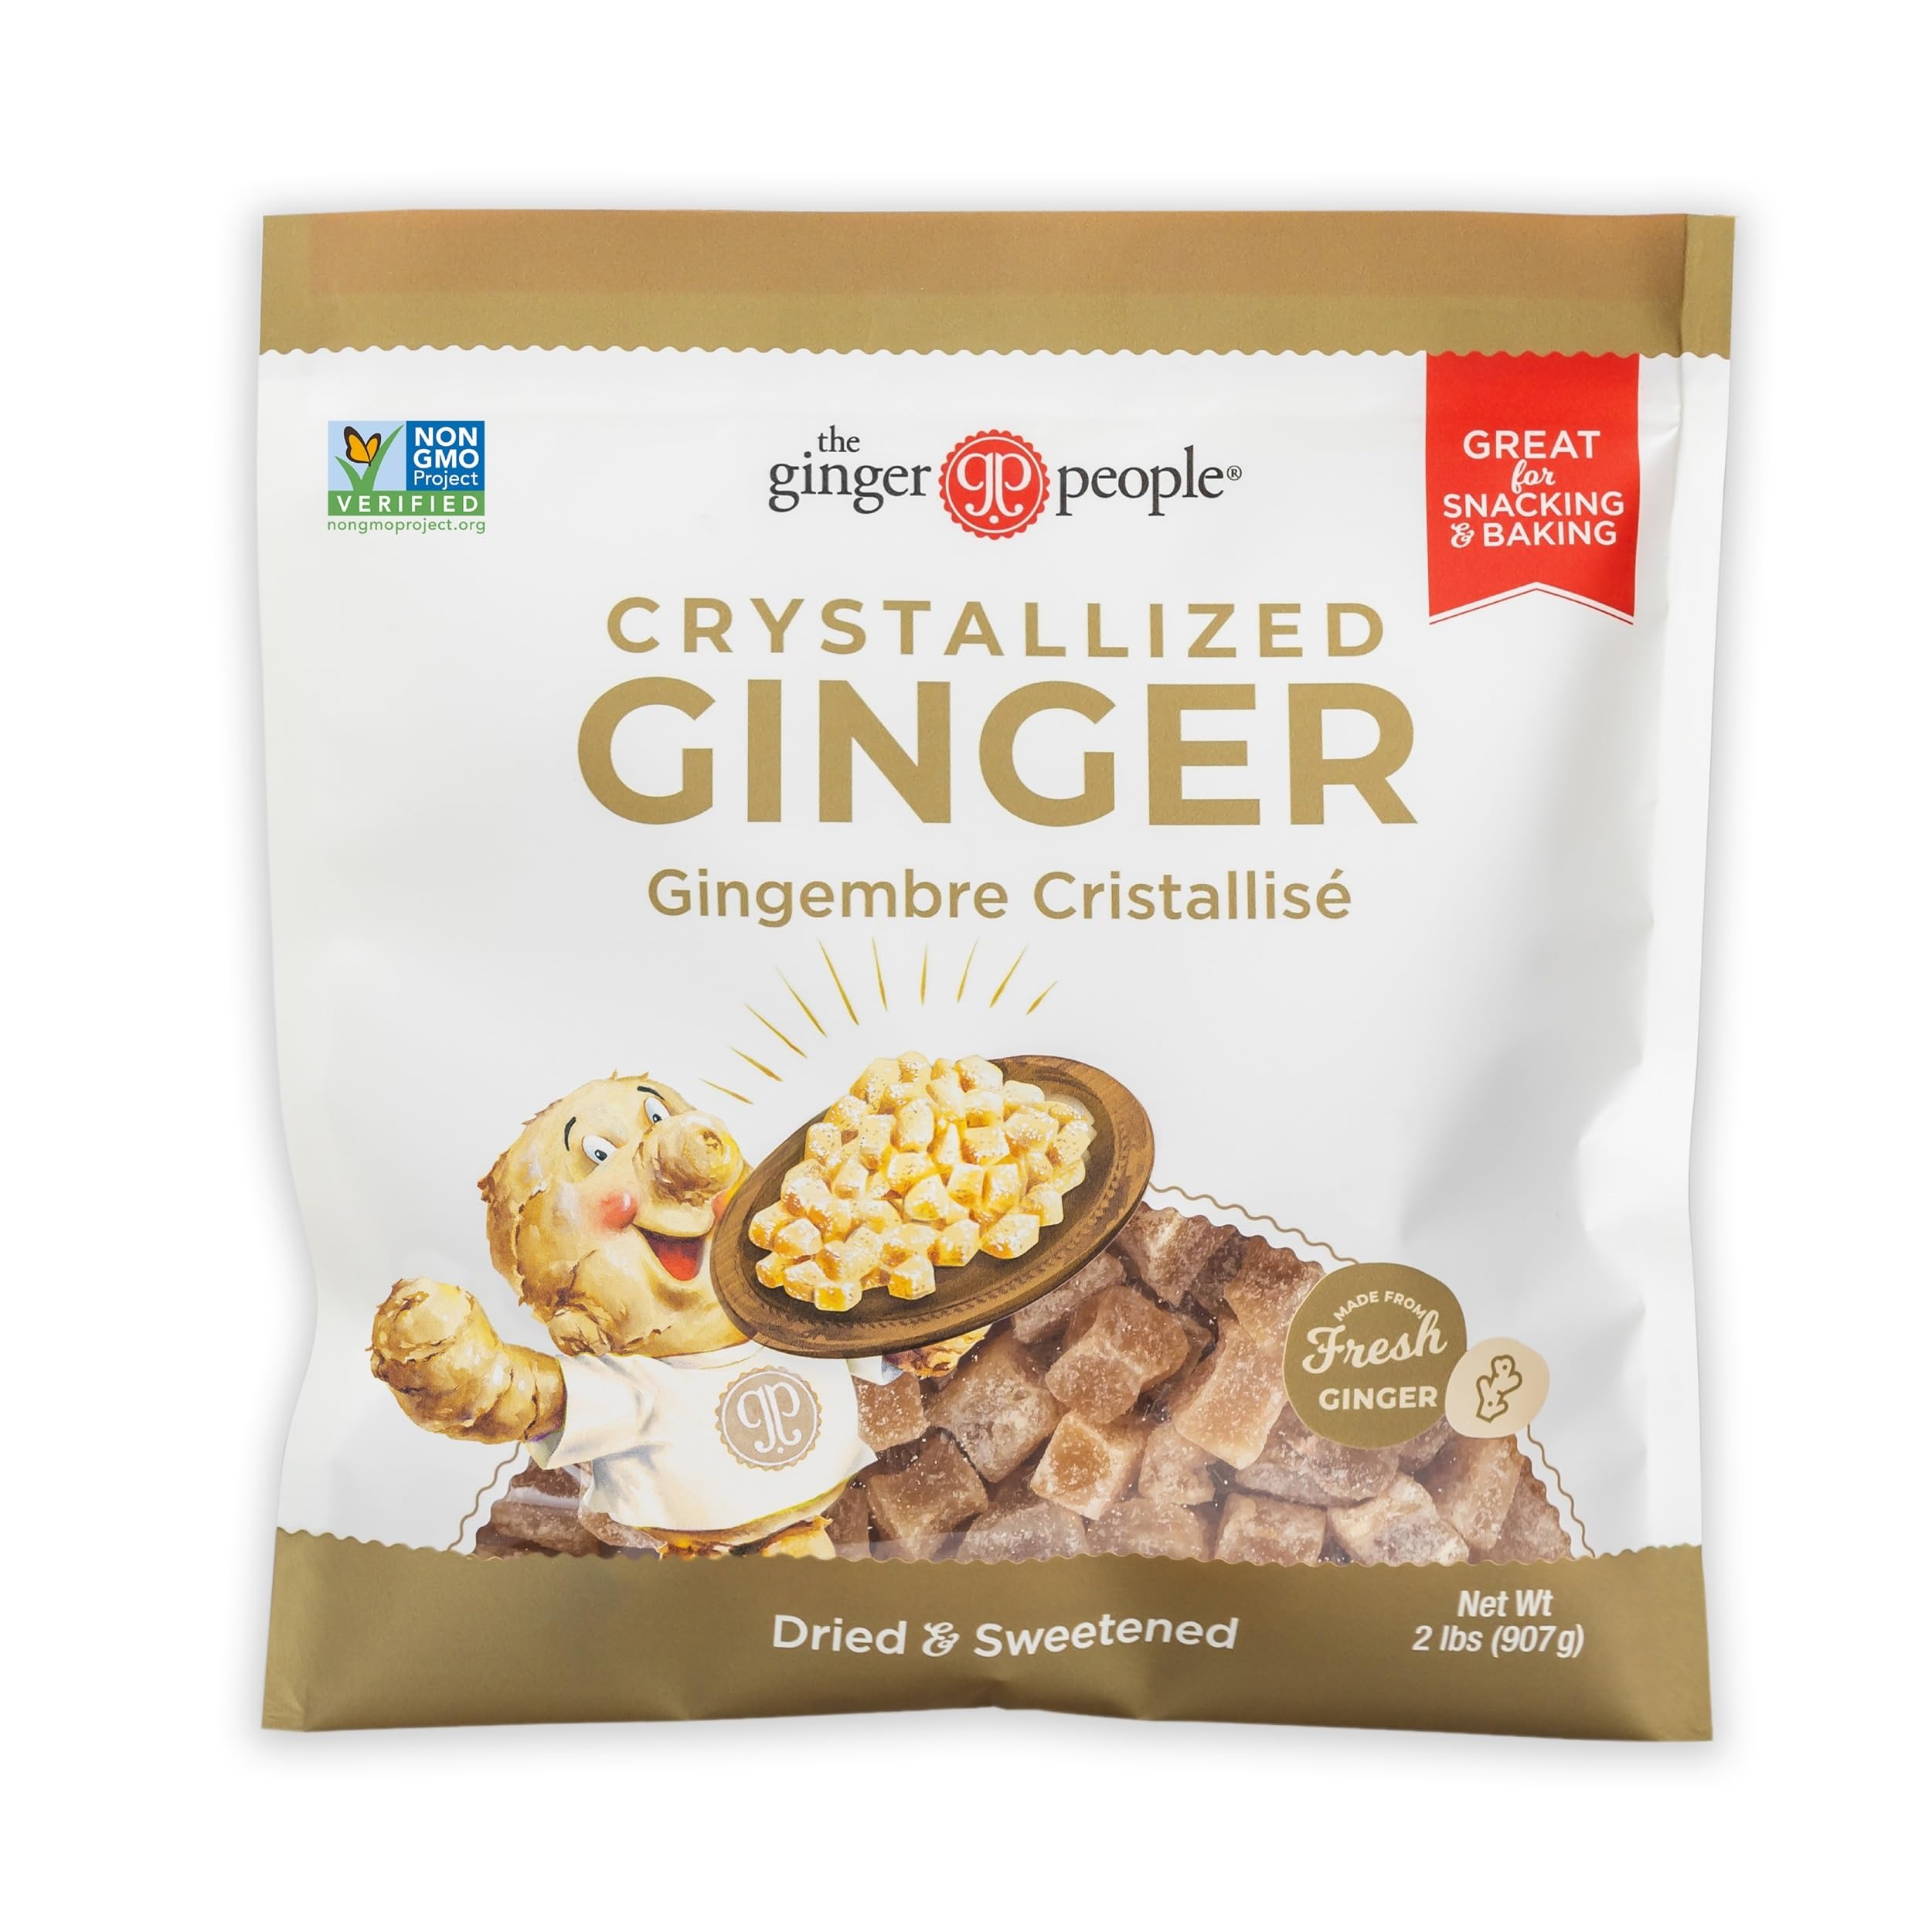
Item Name: The Ginger People Crystallized Ginger 2lb Bag, Non-GMO, Gluten-Free, Vegan, Candied Ginger for Snacking, Trail Mix, Baking & More, Healthy Energy Boost, 2lb Bag (Pack of 1)
Bullet Point 1: ELEVATE EVERYDAY TREATS: Enhance everything from pancakes and yogurt to trail mix and cobblers with the bold, spicy-sweet taste of Crystallized Ginger. Add a fun twist to roasted beets, carrots or sweet potatoes, or get creative by incorporating our Crystallized Ginger into your favorite snacks.
Bullet Point 2: CRAFTED FROM FRESH GINGER: Made from succulent baby ginger and infused with cane sugar syrup, Crystallized Ginger offers a depth of flavor that complements both sweet and savory dishes. Keep it on hand for a quick, flavorful snack.
Bullet Point 3: BAKING ESSENTIAL: These 2lb bags are perfect for home bakers looking to add a unique flavor to cookies, muffins, scones, pastries and more.
Bullet Point 4: VERSATILE INGREDIENT: Toss into your trail mix, or sprinkle on top of baked goods, yogurt and breakfast dishes for an extra burst of flavor. Add to homemade granola bars, glazed nuts or popcorn to elevate your snack time. Whether you’re garnishing cocktails, “plunking” into a cup of tea or dipping in dark chocolate, our premium quality Crystallized Ginger brings a vibrant and healthy twist to any treat.
Bullet Point 5: HEALTH BENEFITS: Naturally soothing and rich in antioxidants, ginger aids digestion making your treats not just tasty, but beneficial too. Not only do our Crystallized Ginger add a delightful flavor to your baked goods, but they also come with natural health benefits. Renowned for its soothing properties, ginger has been used for centuries to support digestion. Packed with antioxidants compounds, these chips are a wholesome addition to your diet, providing a natural energy boost whenever you need it.
Bullet Point 6: WHY CHOOSE US: Family-owned for nearly 35 years and #1 in ginger, The Ginger People is committed to crafting high-quality ginger products using sustainably farmed ginger. Inspired by the healing properties of ginger that have been recognized for over 5000 years, we craft our products with the same care and passion. Our crystallized ginger is made with sustainably farmed ginger, locally grown near our ginger factories, ensuring that every piece meets our high standards for quality and taste. Sweetened naturally with cane sugar, our products are Non-GMO, gluten-free and vegan, with a short, clean ingredient list designed for modern, healthy and happy lifestyles.
Product Description: Snack-Ready Crystallized Ginger. Elevate your snacking experience with these versatile chunks of Crystallized Ginger. Perfect for adding a zesty kick to charcuterie boards, recipes or enjoying as a standalone snack. Whether you're crafting a cheese board or fruit platter, tossing into glazed nuts, popcorn or trail mix, our premium quality Crystallized Ginger adds a delightful burst of sweet and spicy flavor.
Value: 32.0
Unit: Ounce

Price: 39.23